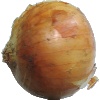
Label: Onion White 1